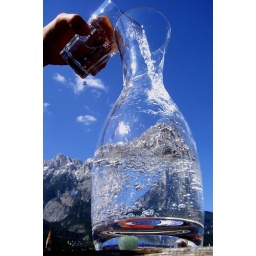
This clear water comes from the mountain in the back.